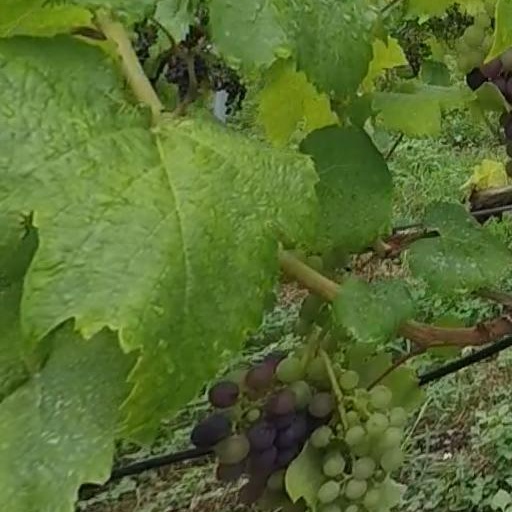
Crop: grape